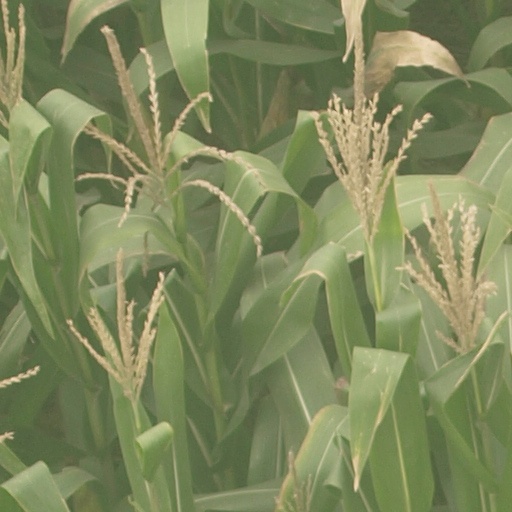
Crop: maize; corn